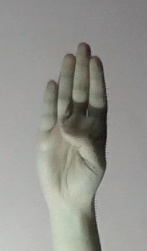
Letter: kaaf